Mike Krukow

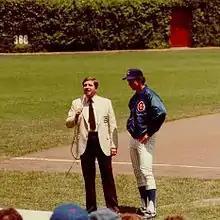
Krukow interviewed at Wrigley Field by Milo Hamilton in 1981

For the Phillies, the right-handed starter was second only to Steve Carlton in wins, posting a 13–11 record and an impressive 3.12 ERA.